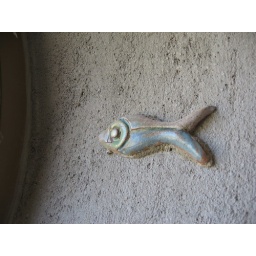
CALEARTH 2006 fish in window frame